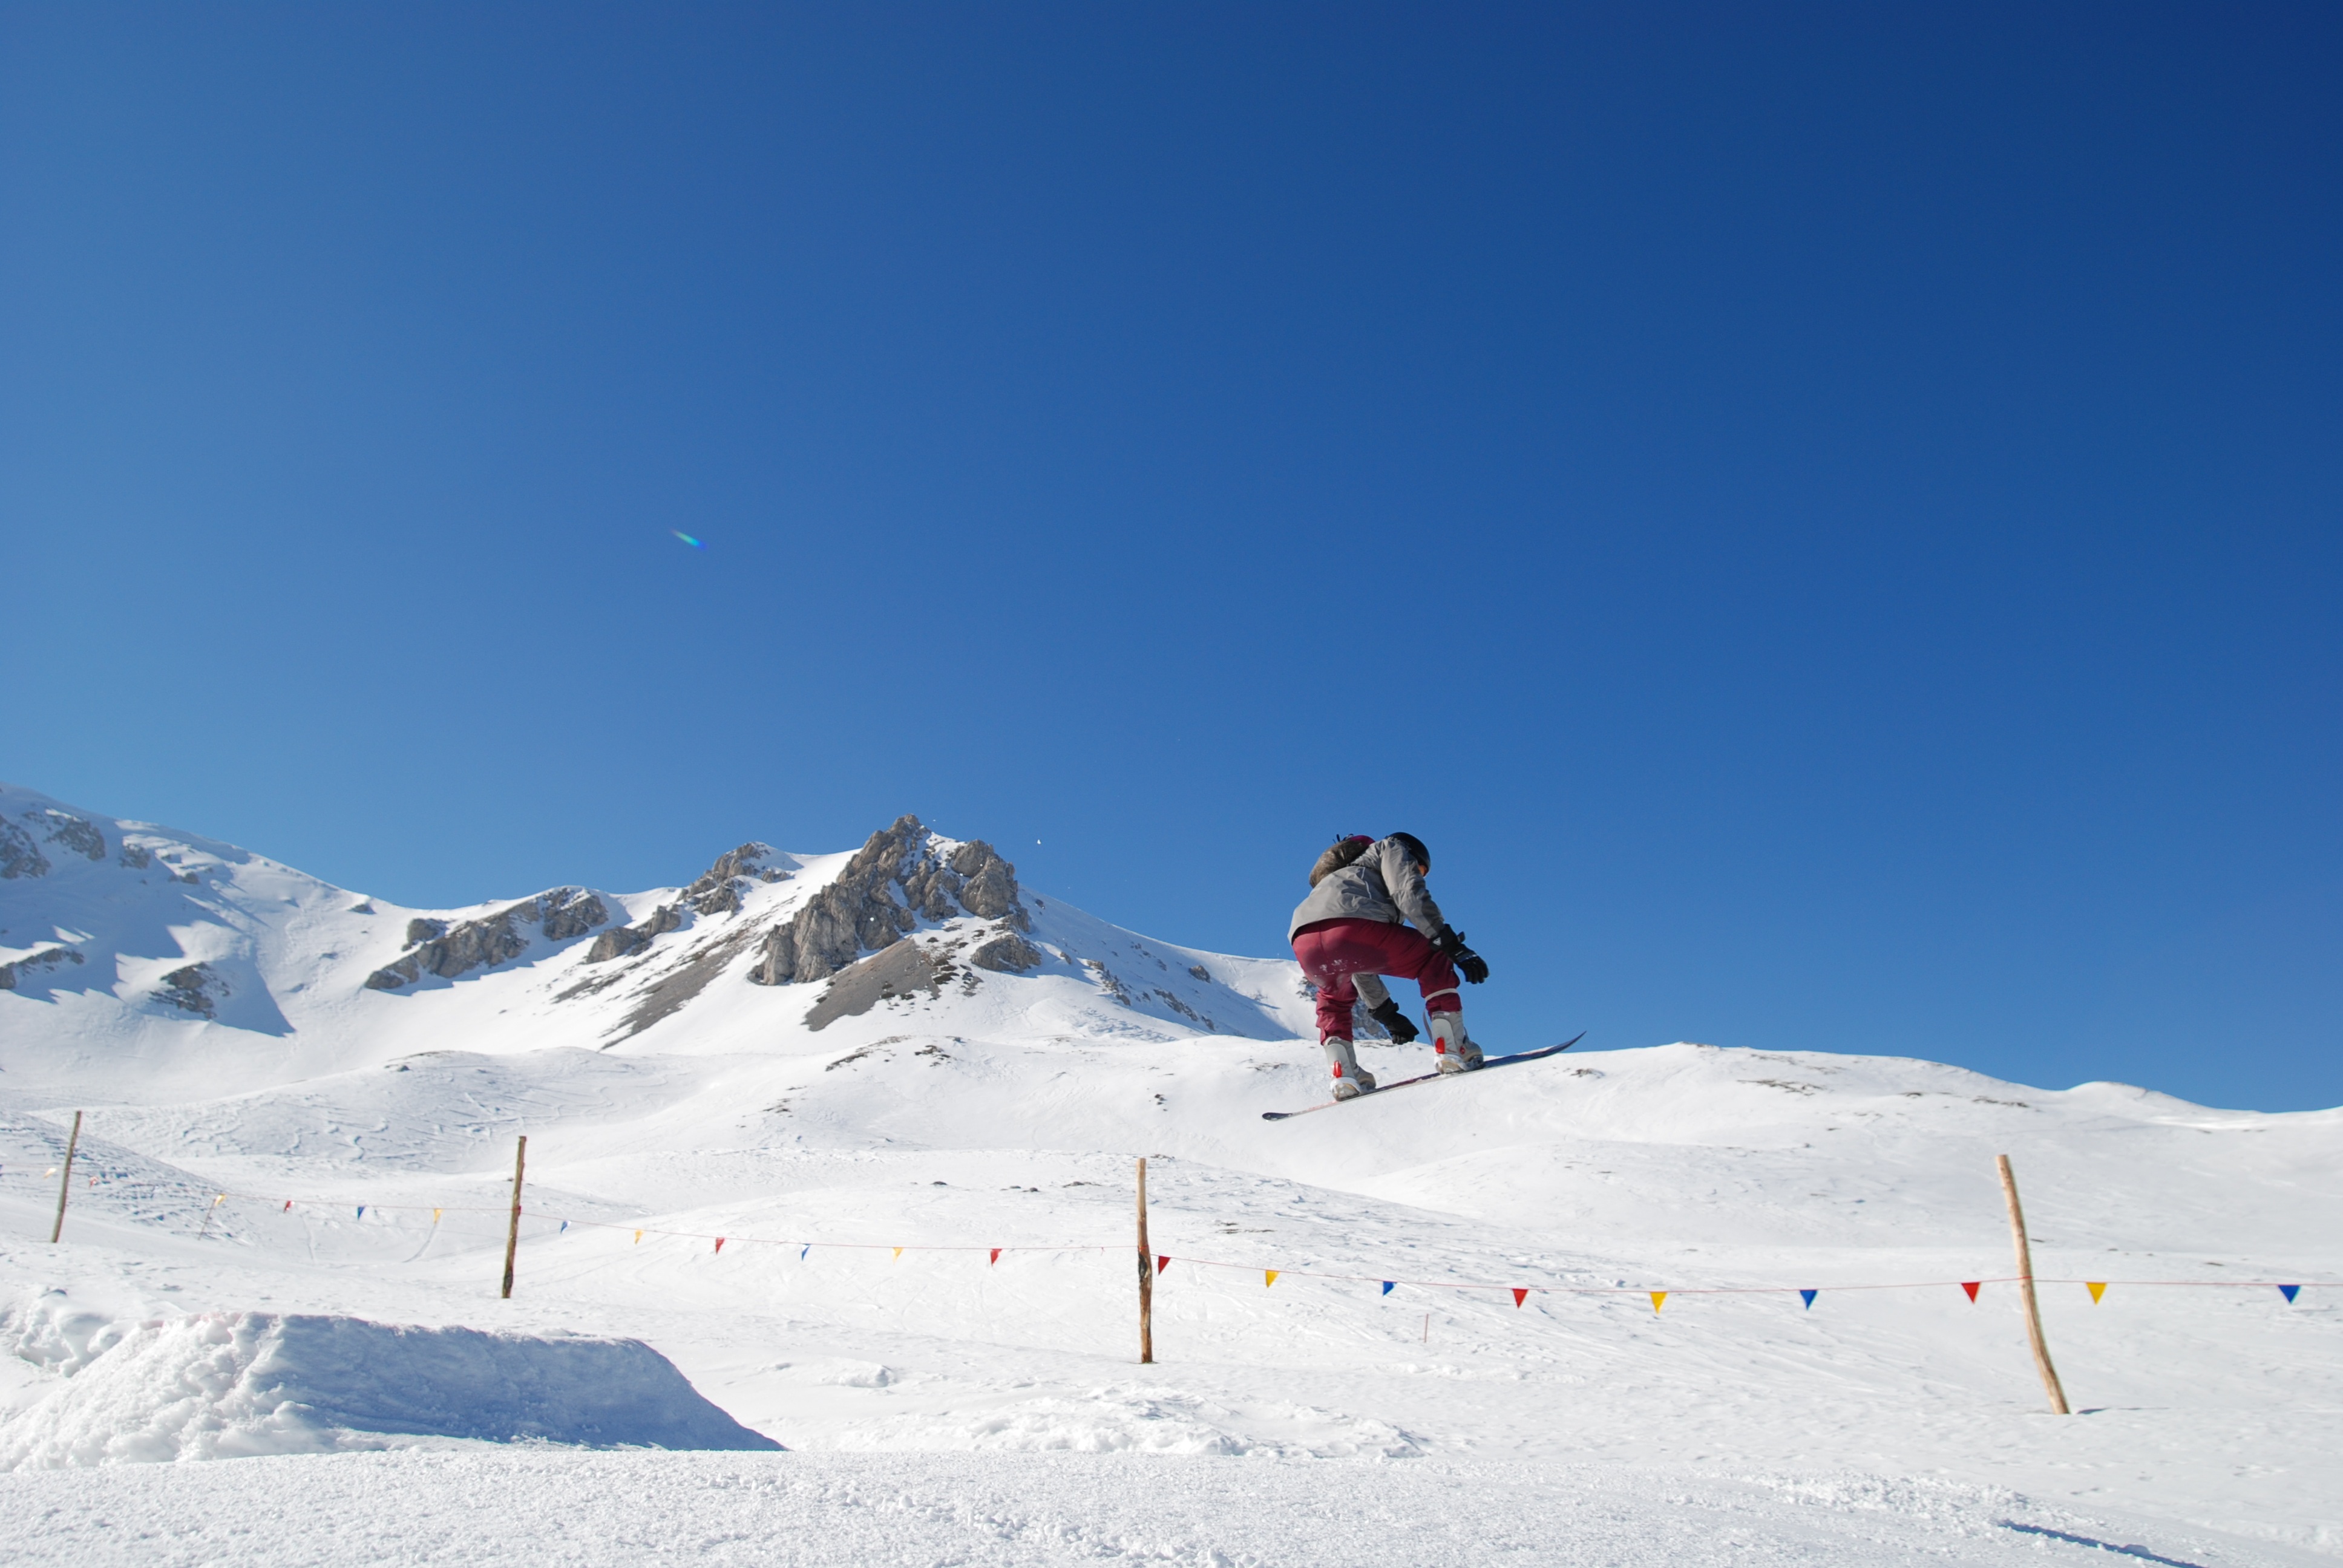
nature, mountain, snow, winter, white, mountain range, jump, recreation, snowboard, extreme sport, skiing, sports equipment, winter sport, sports, resort, downhill, ski, piste, ski touring, nordic skiing, ski mountaineering, ski equipment, outdoor recreation, alpine skiing, geological phenomenon, telemark skiing